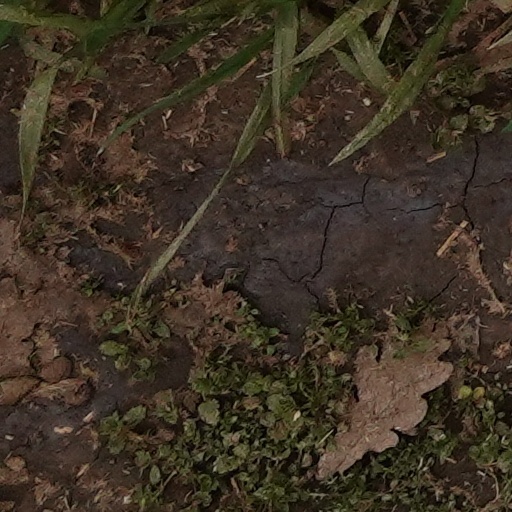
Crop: wheat